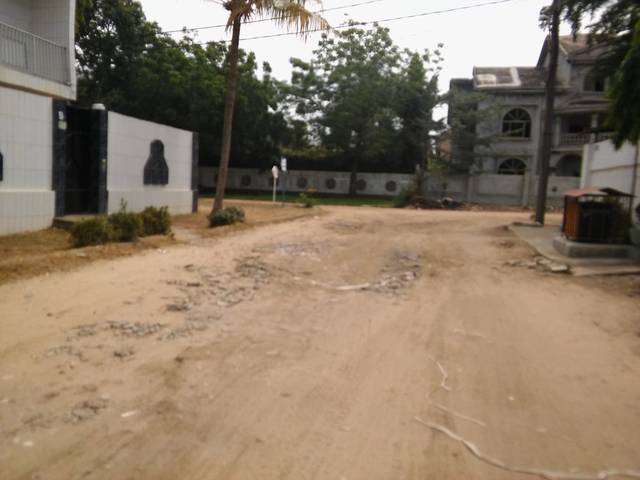
Region: Benin
Coordinates: 6.355, 2.391